Peter Cook

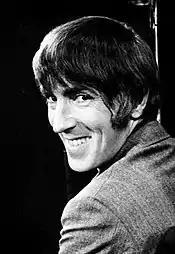
Cook in 1974

Later, the more risqué humour of Pete and Dud went further on such LPs as "Derek and Clive". The first recording was initiated by Cook to alleviate boredom during the Broadway run of "Good Evening" and used material conceived years before for the two characters but considered too outrageous. One of these audio recordings was also filmed and therein tensions between the duo are seen to rise. Chris Blackwell circulated bootleg copies to friends in the music business. The popularity of the recording convinced Cook to release it commercially, although Moore was initially reluctant, fearing that his rising fame as a Hollywood star would be undermined. Two further "Derek and Clive" albums were released, the last accompanied by a film.